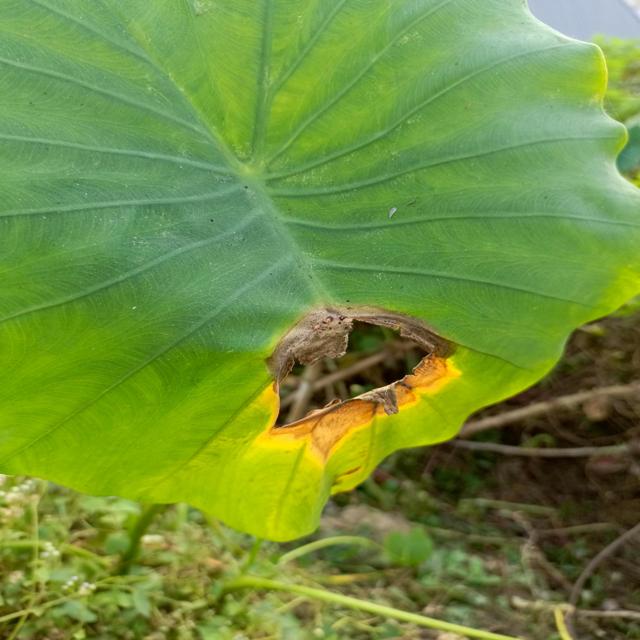
Label: Late_Blight